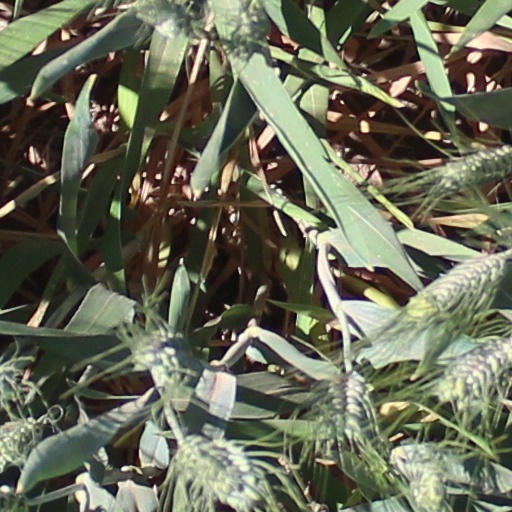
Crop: wheat